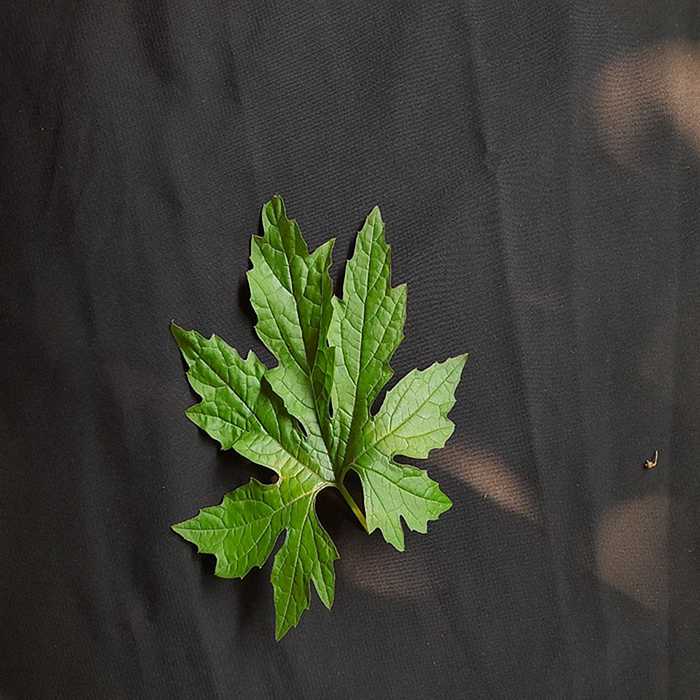
Plant: Bitter Gourd
Label: Fresh leaf